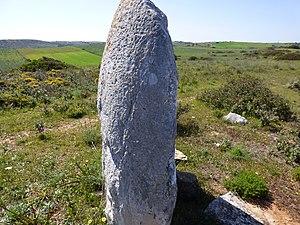
Menir de Aspradantes le seul menir de l'Algarve qui soit resté debout jusqu'à nos jours. Español: Menir Aspradantes, el único menir del Algarve que llegó a nuestros días en la posición erecta. This file was uploaded for Wiki Loves Monuments in Portugal with the unique identifier 69680. English